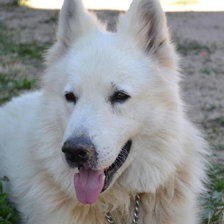
Label: animals